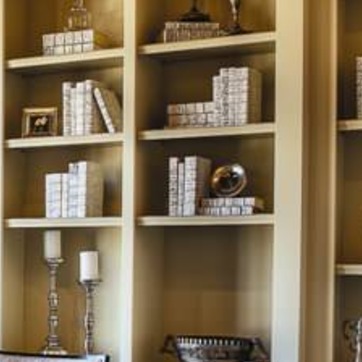
Material: paper